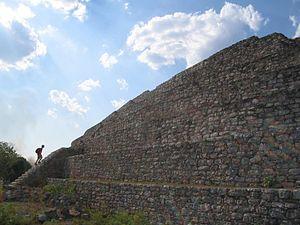
Grande pyramide dédiée au Dieu Soleil Maya, Kinich Kak Mo (Izamal, Yucatán, Mexique)
Izamal est une petite ville de l'État du Yucatán au Mexique. Elle se situe à 72 km à l'est de Mérida. Ses coordonnées géographiques sont 20.93 degrés nord et 89.02 degrés ouest.
Cet article recense les sites inscrits au patrimoine mondial au Mexique.